Mohini Bhasmasur

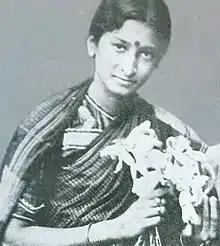
Kamlabai Gokhale who played the lead role as Mohini in the film Mohini Bhasmasur

"Mohini Bhasmasur" was the first Indian film to cast a female in the woman's role. Kamlabai Gokhale (1900–1998), then called as Kamla Kamat, a Marathi stage actress, was cast as the heroine Mohini and Durgabai Kamat her mother played the role of Parvati. Kamala was only 13 years old at the time. However, in an era where women in performing arts were compared to prostitutes, this did not set a trend and male actors continued to perform female roles in cinema for years.